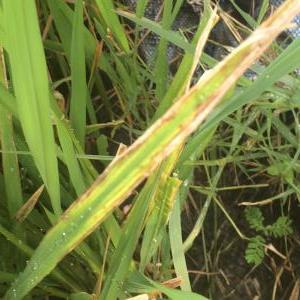
Disease: Bacterialblight